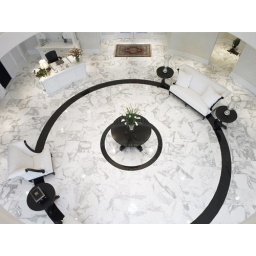
Photos of the American Patriot Group office building I designed here in Evansville.